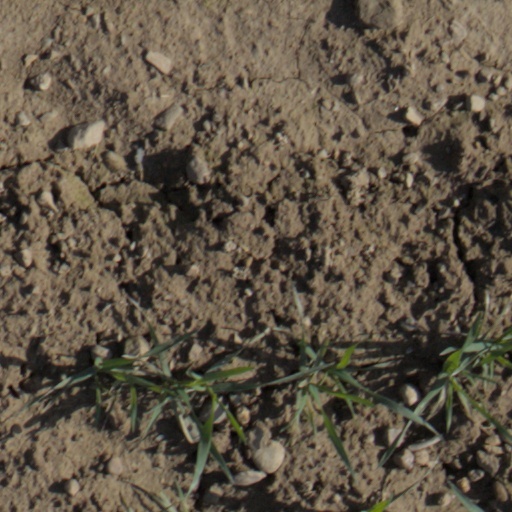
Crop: wheat